Crow people

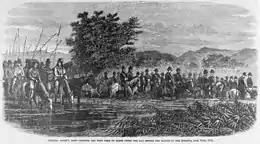
Crooks army before battle of the Rosebud. The Crow and Shoshone scouts and the Army are crossing Goose River on the way to the Rosebud in 1876. The equestrian woman may be either the Crow berdache Finds-them-and-kills-them or the Crow amazon The-other-magpie.

The enmity between the Crow and the Lakota was reasserted from the start of the 19th century. The Crow killed a minimum of thirty Lakota in 1800–1801 according to two Lakota winter counts. The next year, the Lakota and their Cheyenne allies killed all the men in a Crow camp with thirty tipis.